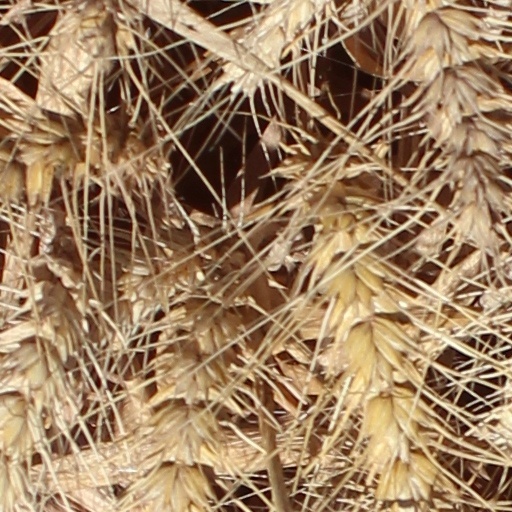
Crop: wheat